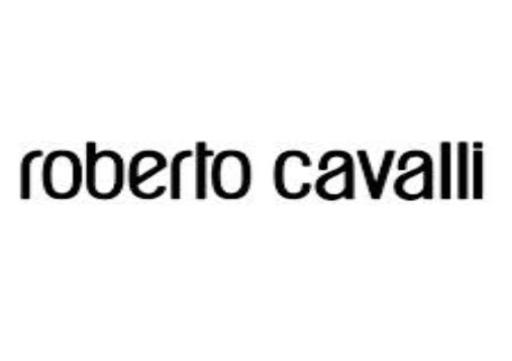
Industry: Clothes